Meek Cutoff

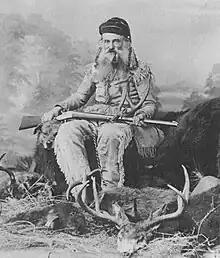
Stephen Meek

In 1845, there were rumors circulating among the emigrants on the Oregon Trail that Walla Walla and Cayuse Indians might possibly attack the settlers in the Blue Mountains of Oregon or along the Columbia River. Reports of threats came in conjunction with the murder of two Frenchmen in the area. Stephen Meek, the older brother of Joe Meek, was an experienced fur trapper and explorer who made his living as a wagon train guide. Meek was unemployed at the time but was considered to be someone who was familiar with eastern Oregon. When he offered the emigrants an alternate route to avoid the Blue Mountains many decided to follow him. Some 200 wagons and 1,000 people turned off the primary Oregon Trail at Vale and followed Meek into the Oregon desert, where no wagons had traveled before.